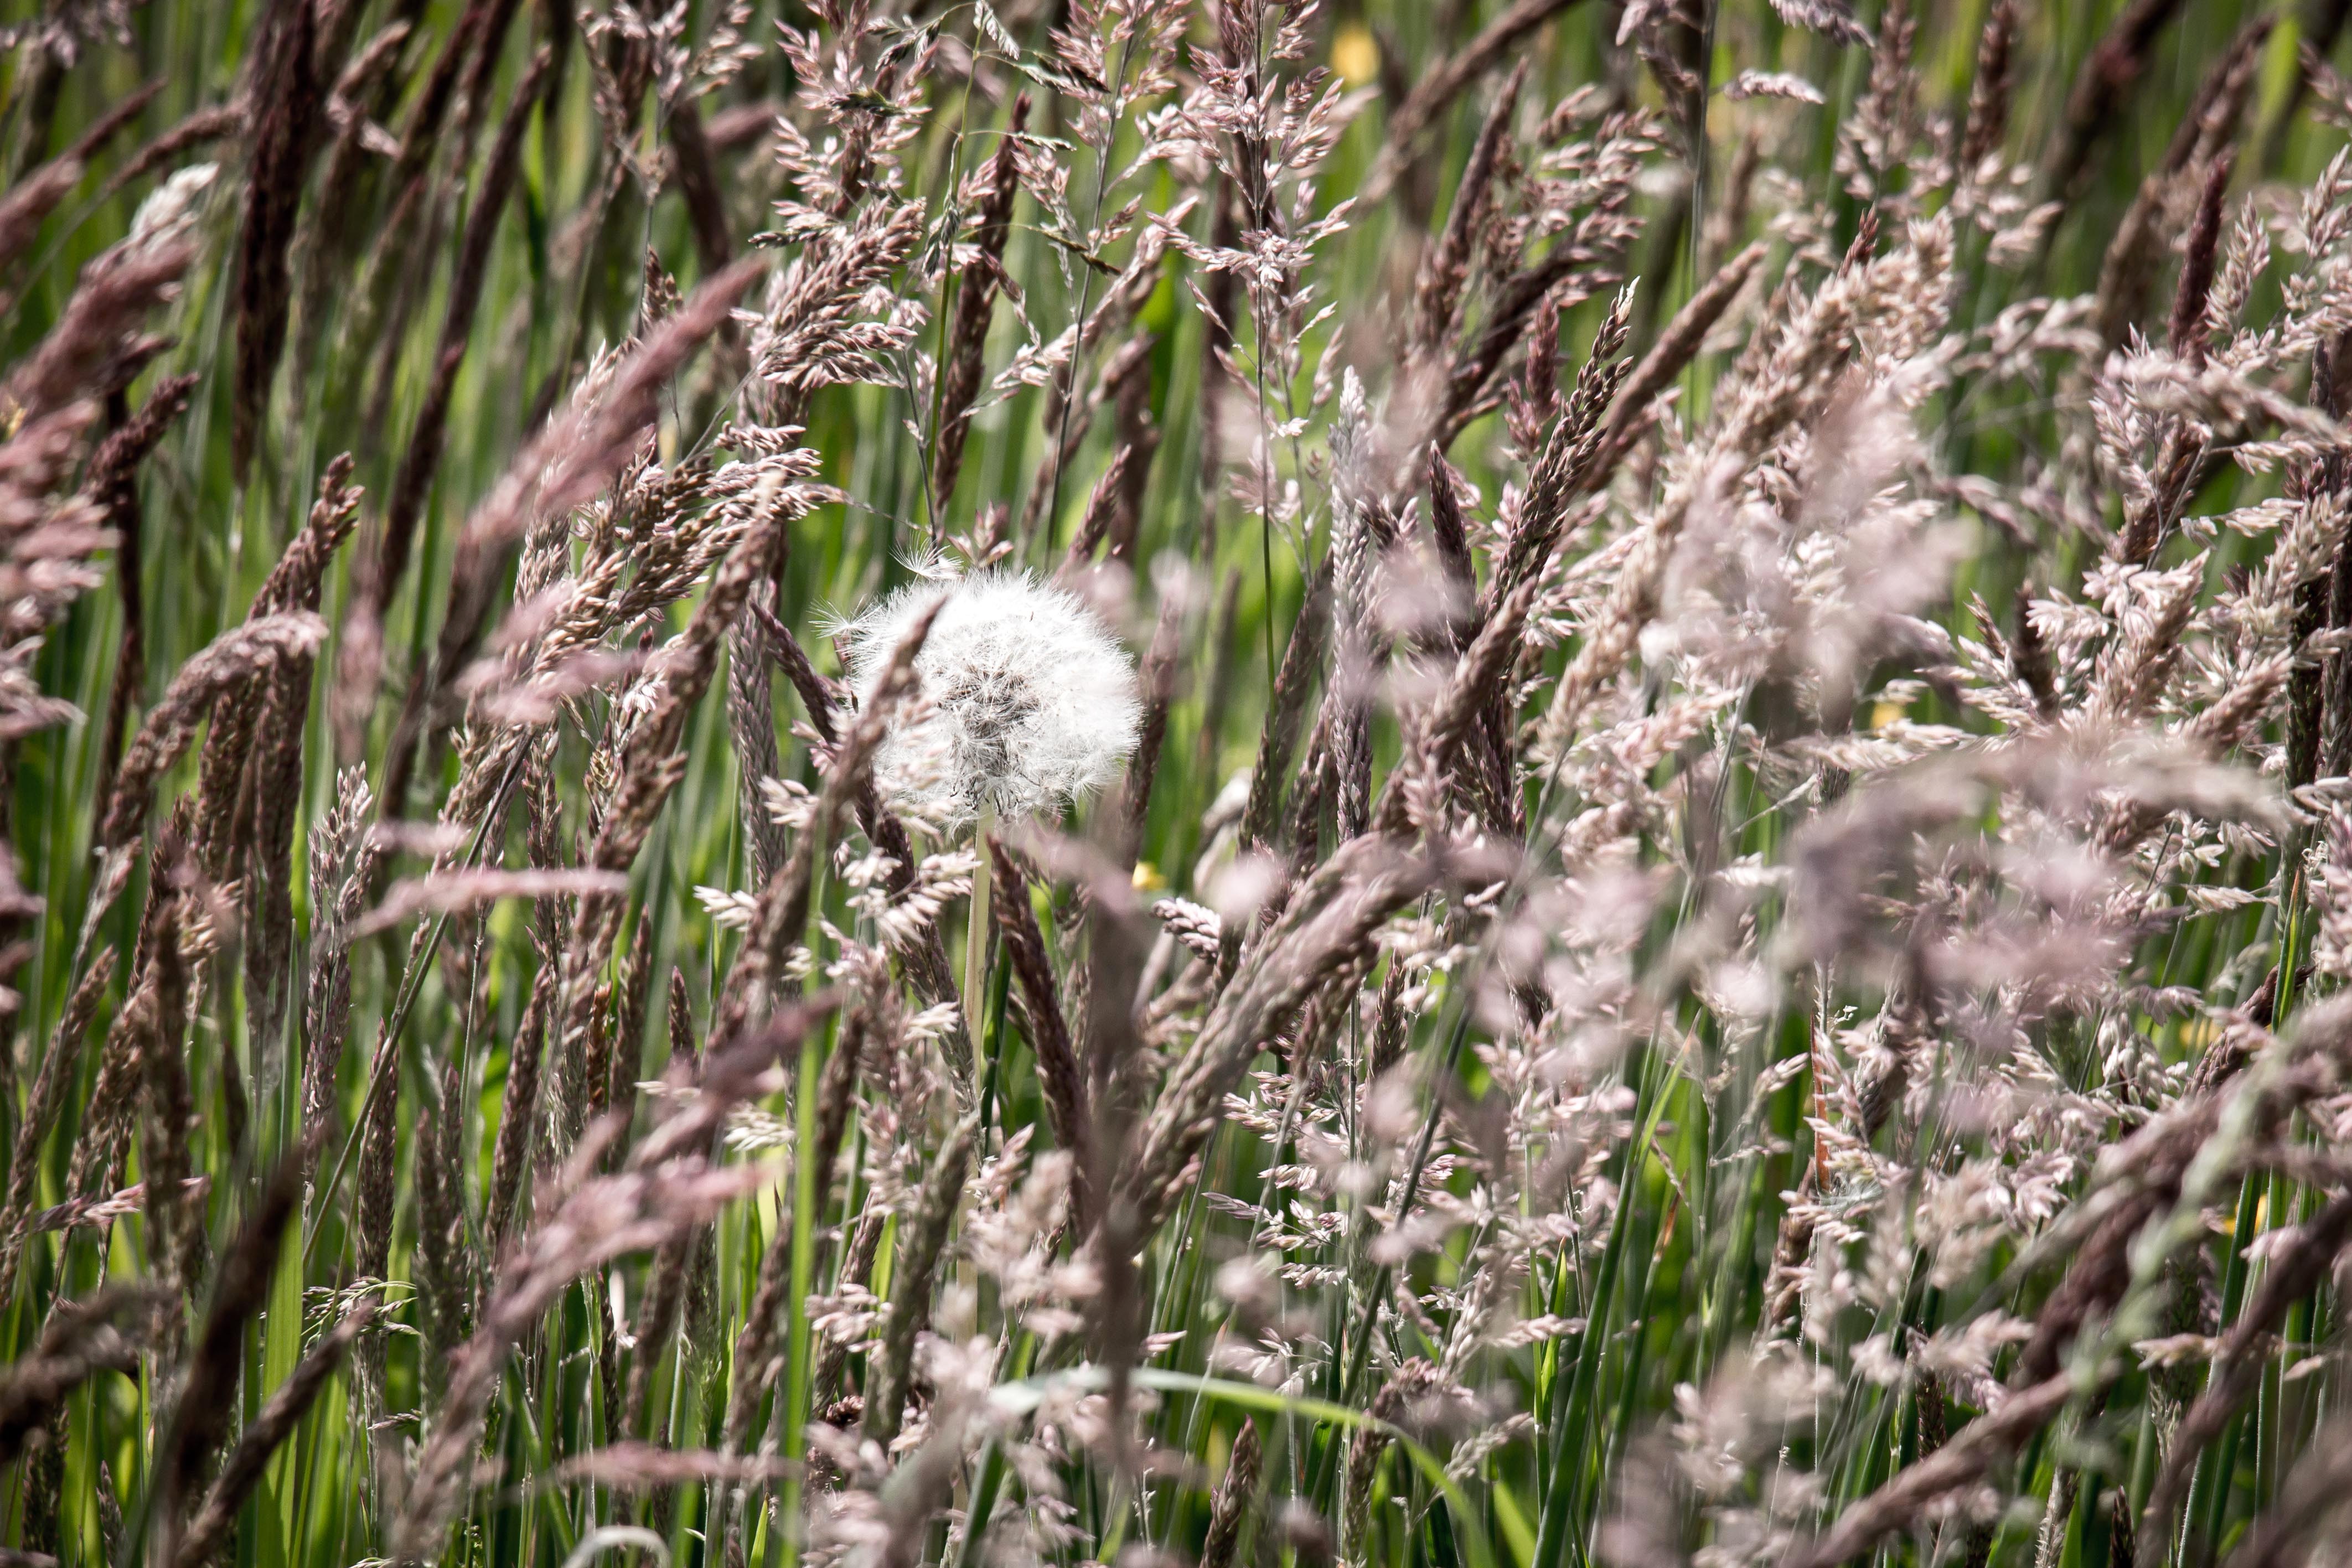
nature, grass, swamp, plant, meadow, dandelion, prairie, flower, wildlife, wild, botany, flora, fauna, wildflower, hide, wetland, hidden, habitat, grasses, flowering plant, hiding place, wild grass, husk, natural environment, grass family, land plant, phragmites